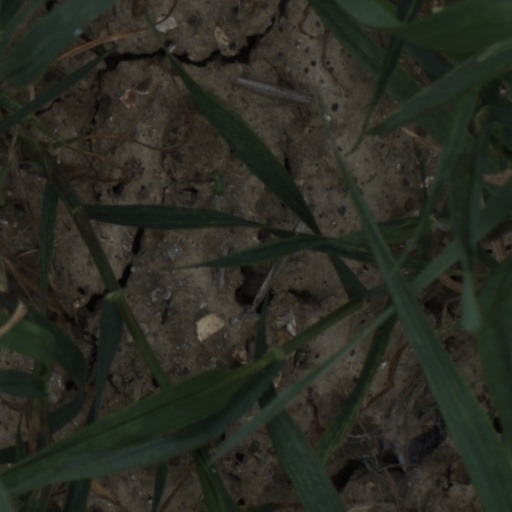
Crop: wheat